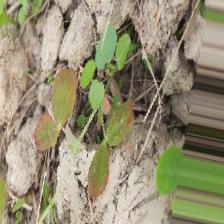
Label: Lentil Rust